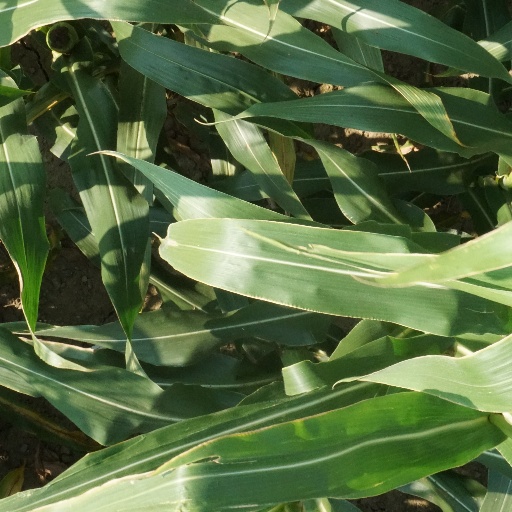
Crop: maize; corn